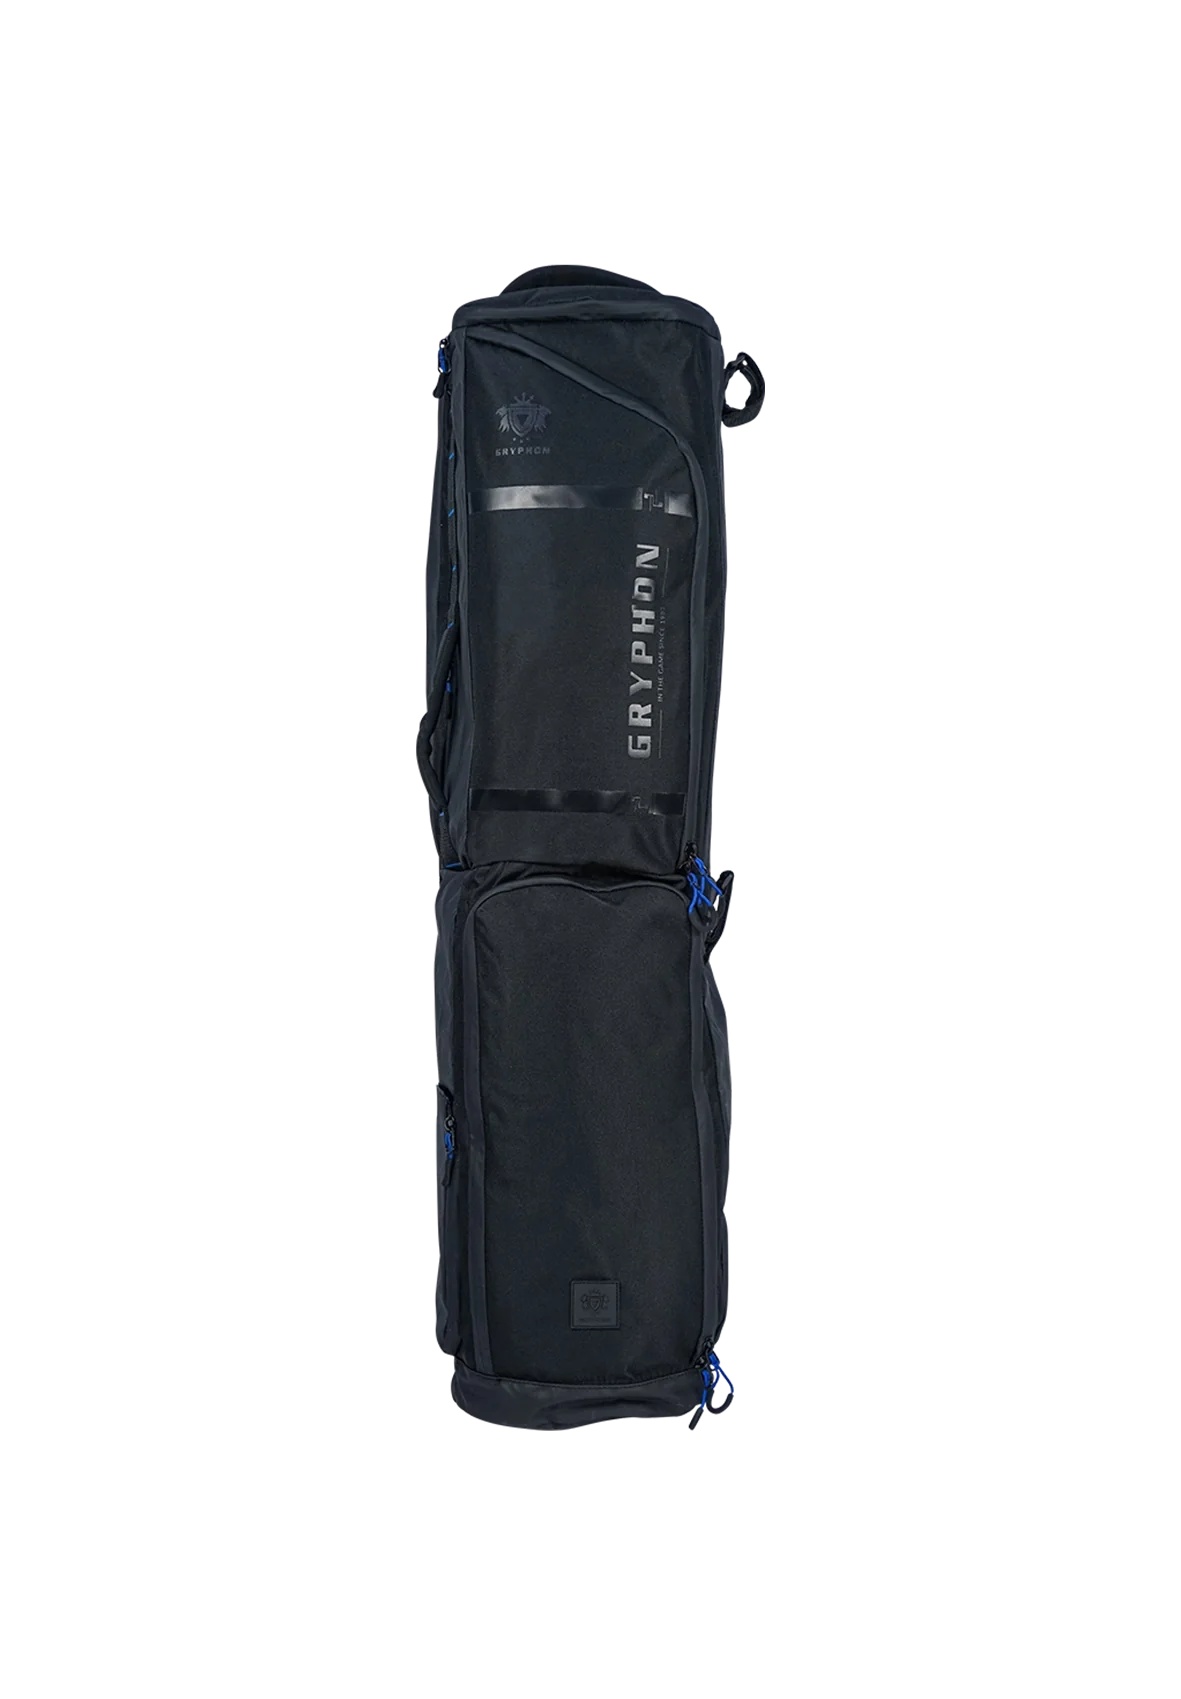
GRYPHON Finnie-F Black
The FINNIE-F stick bag is designed for players who value both practicality and comfort. With a compact 48-liter capacity, it offers all the essentials without compromising on space. Its ergonomic harness system, dual large compartments, and dedicated stick holder make it the perfect bag for training, game day, and travel. Built to last, the FINNIE-F combines durability with a lightweight design for ease of use and protection of your gear. <p>The DANNIE-D is engineered for both functionality and comfort, making it the ideal stick bag for hockey players who need a durable and spacious solution. With a dual-shoulder padded harness, ample compartments for gear, and an easy-access stick pocket, this bag ensures that every piece of equipment has its place. Built with high-quality materials and designed to offer maximum convenience, the DANNIE-D stands as a reliable companion on and off the field. Dims: 200 x 240 x 1000mm 48 litre
Brand: GRYPHON
Category: Sporting Goods > Athletics > Figure Skating & Hockey > Hockey Stick Care > Hockey Stick Bags